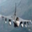
Label: airplane